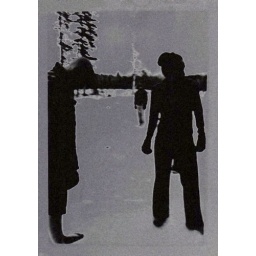
Chena Hot Springs,AK, friends challenge on another to stand in the snow. 35mm, black and white